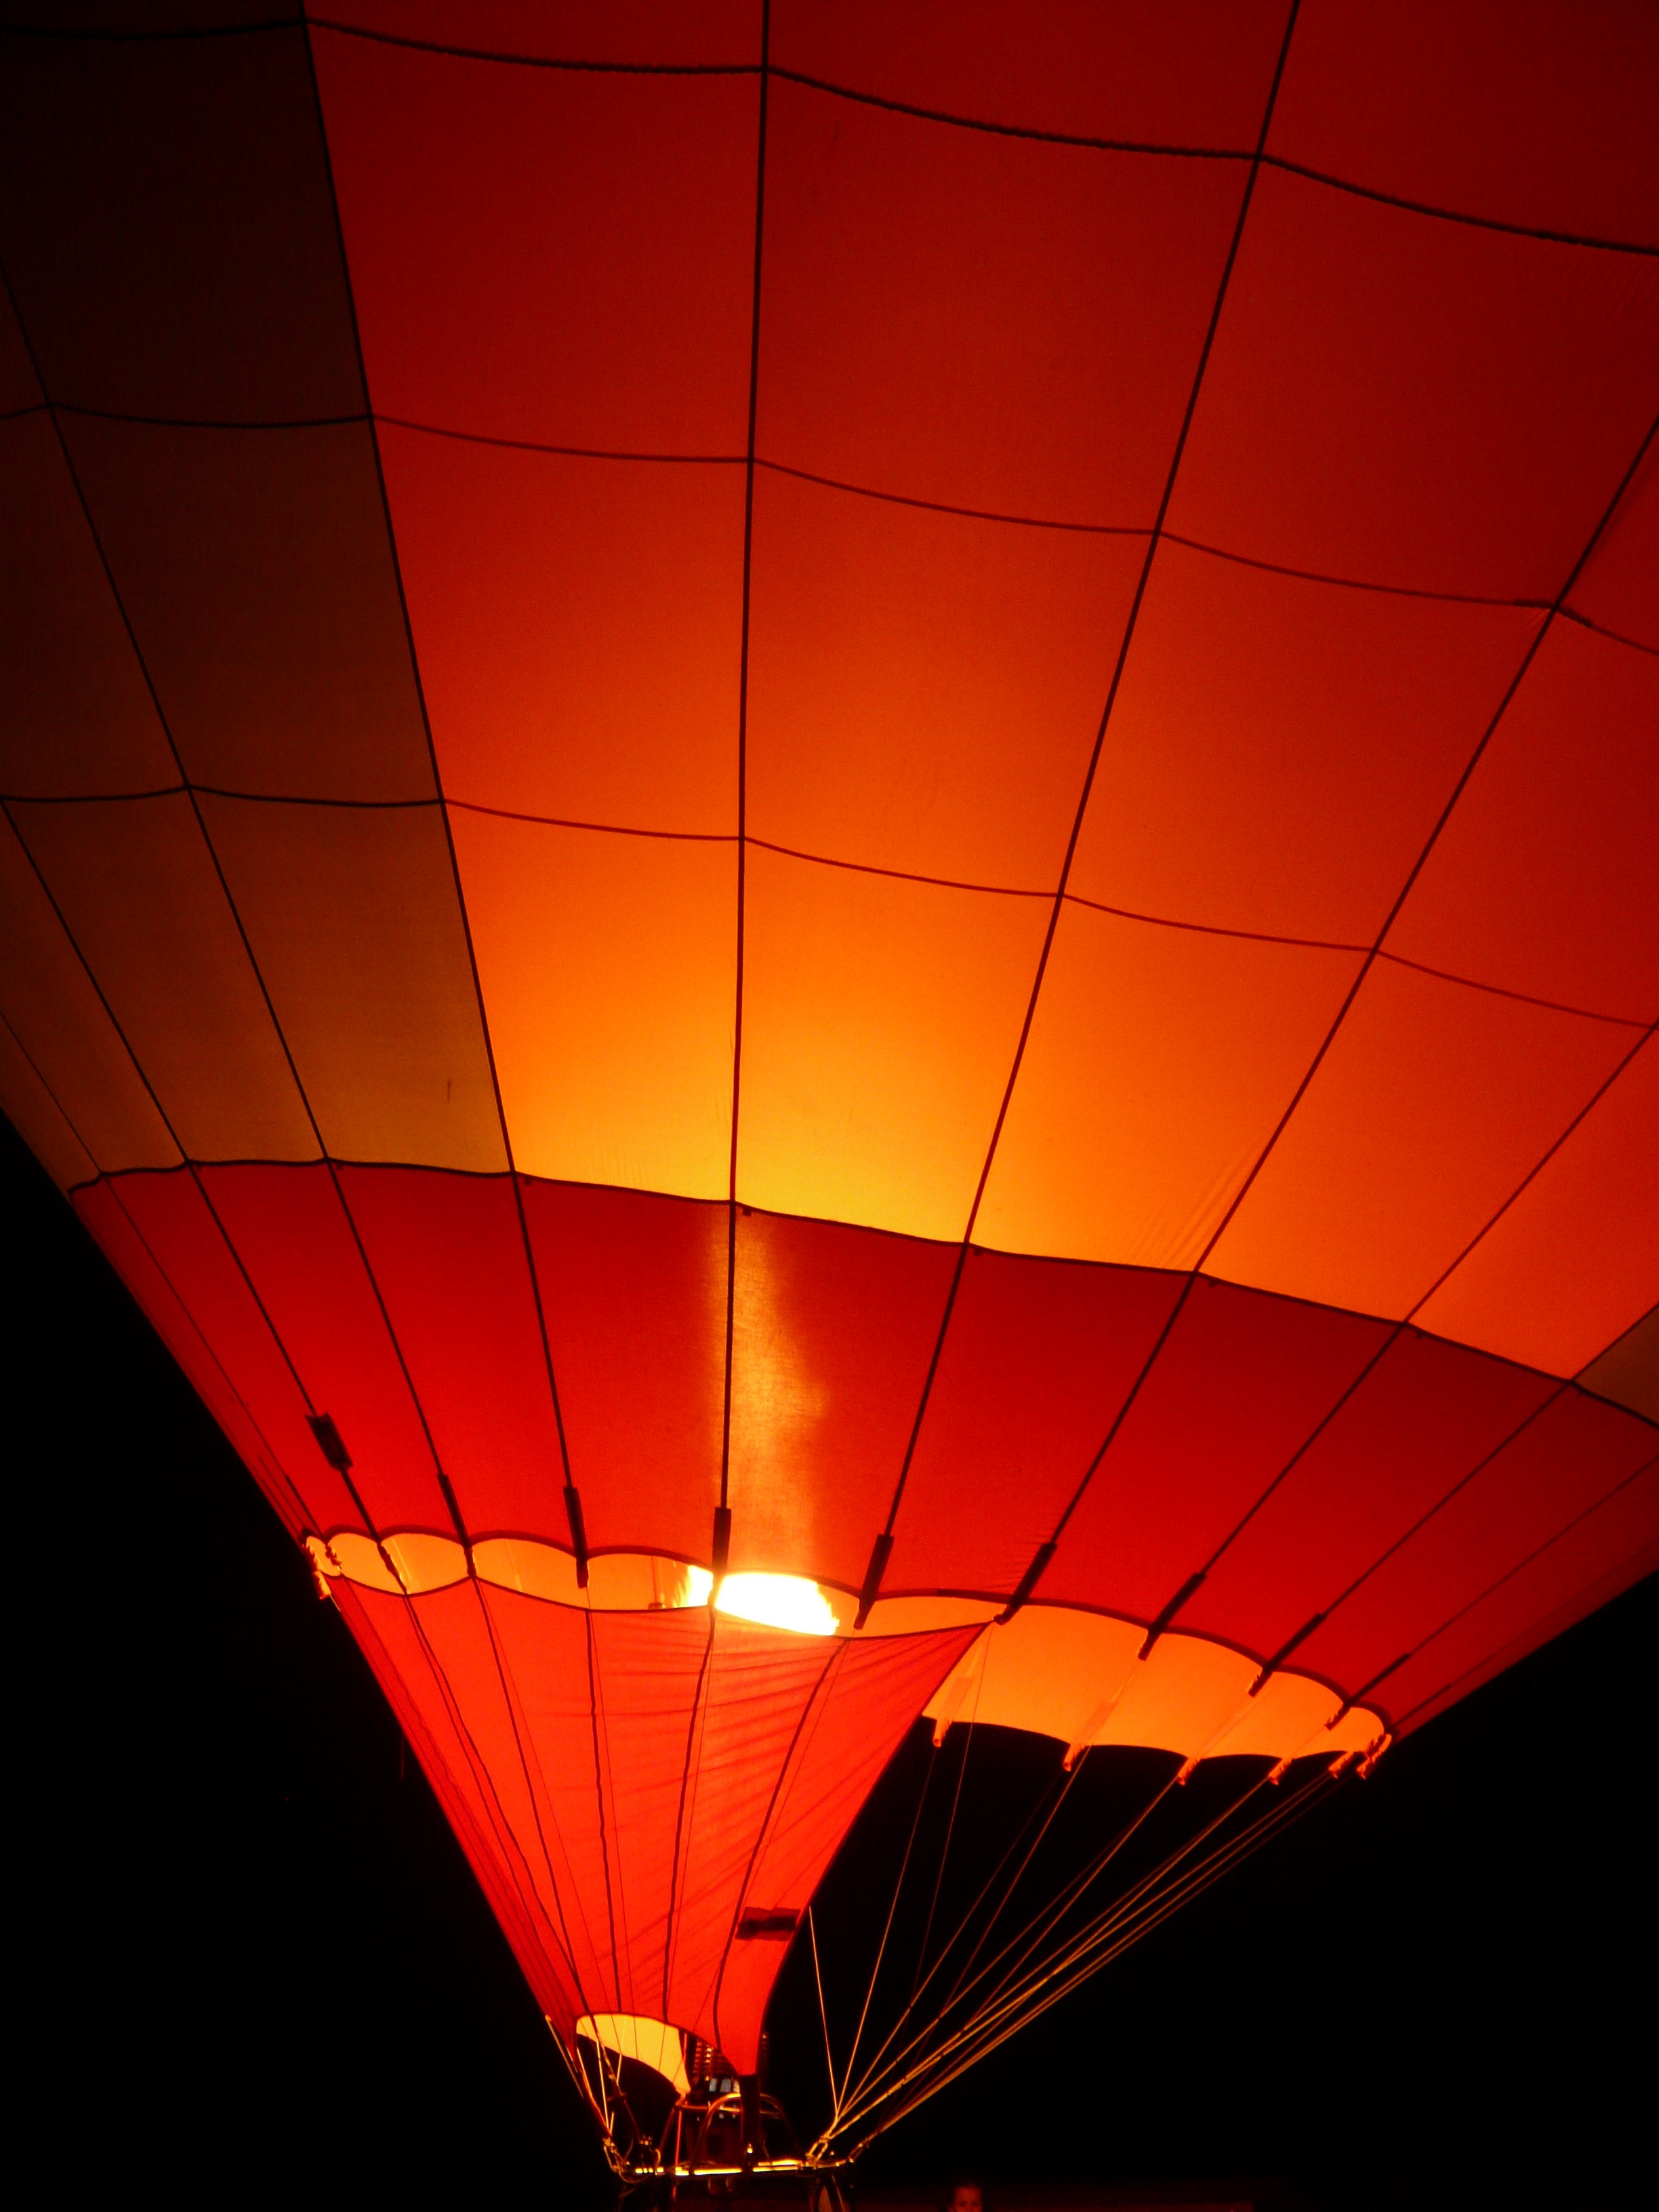
person, wing, light, night, hot air balloon, aircraft, pattern, line, red, vehicle, color, flight, flame, toy, circle, colour, symmetry, shape, hot air ballooning, atmosphere of earth